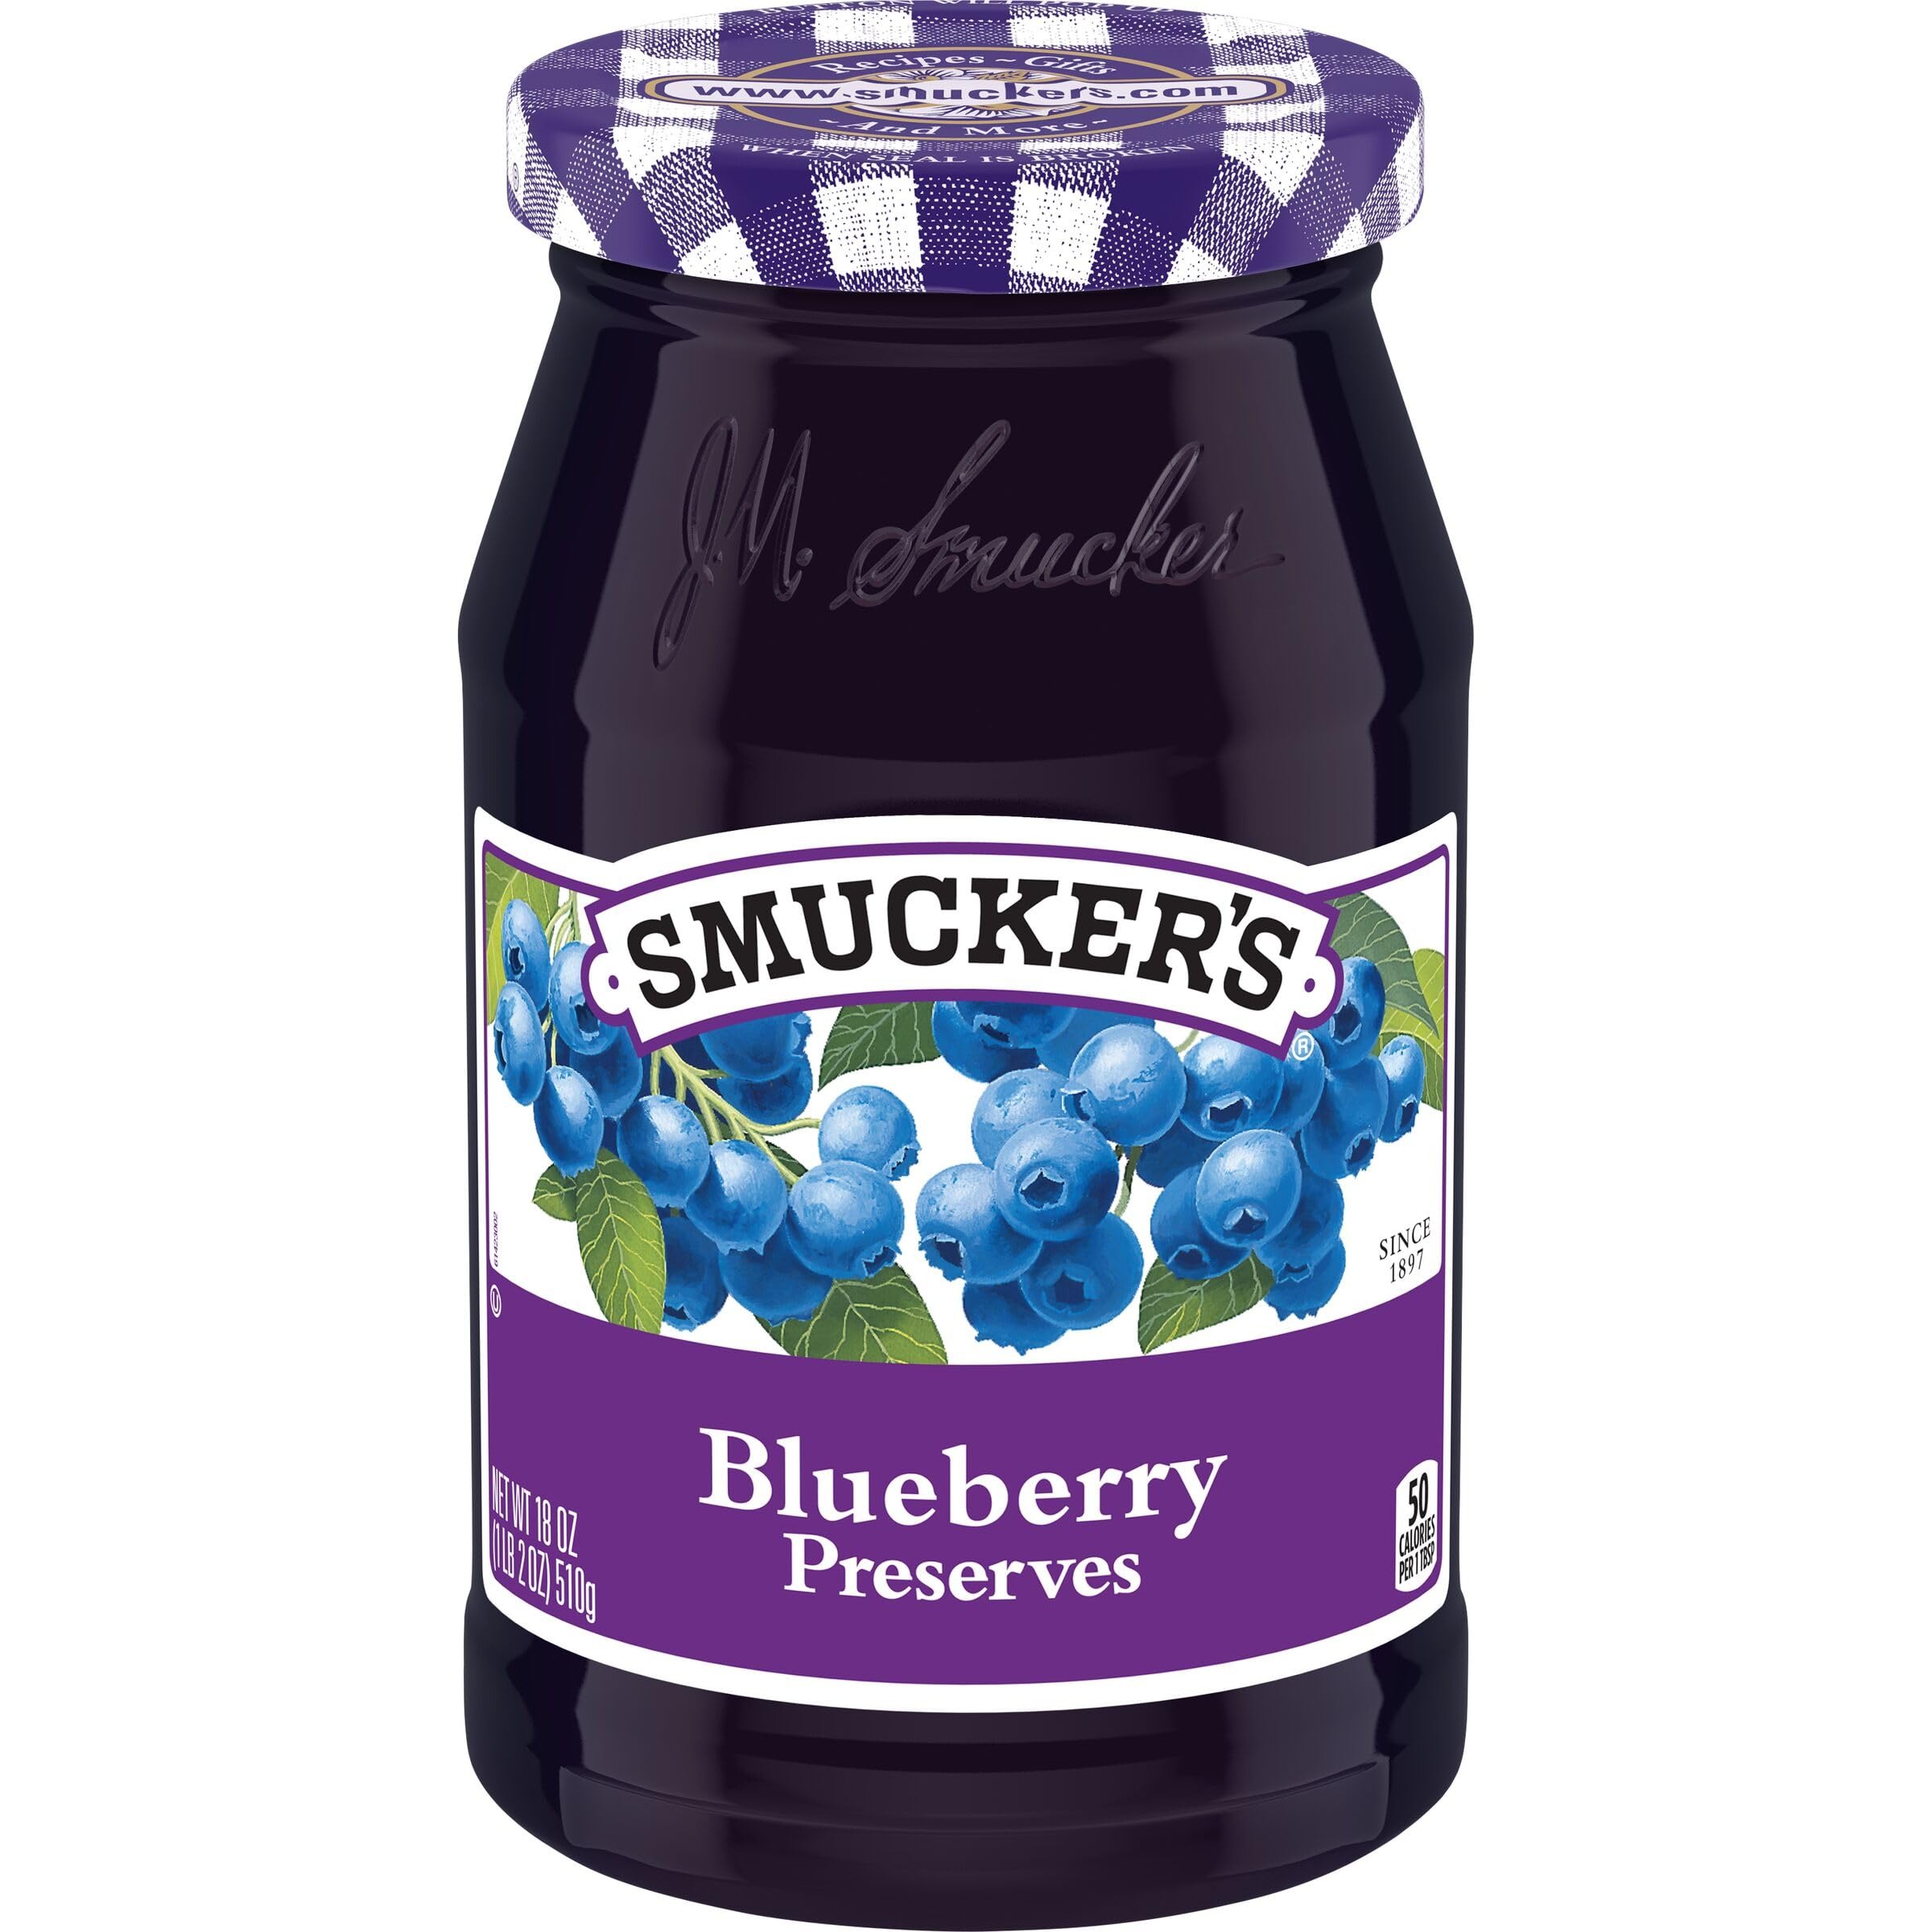
Item Name: Smucker's Blueberry Preserves, 18 Ounces (Pack of 6)
Bullet Point 1: Contains 6- 18 Ounce Jar of Smucker's Blueberry Preserves
Bullet Point 2: Deep blueberry flavor
Bullet Point 3: Preserves made with whole or large pieces of high-quality fruit
Bullet Point 4: Partner with peanut butter for a classic PB and J
Bullet Point 5: Pairs well with roasted meats or citrus-flavored desserts
Value: 108.0
Unit: Ounce

Price: 14.99